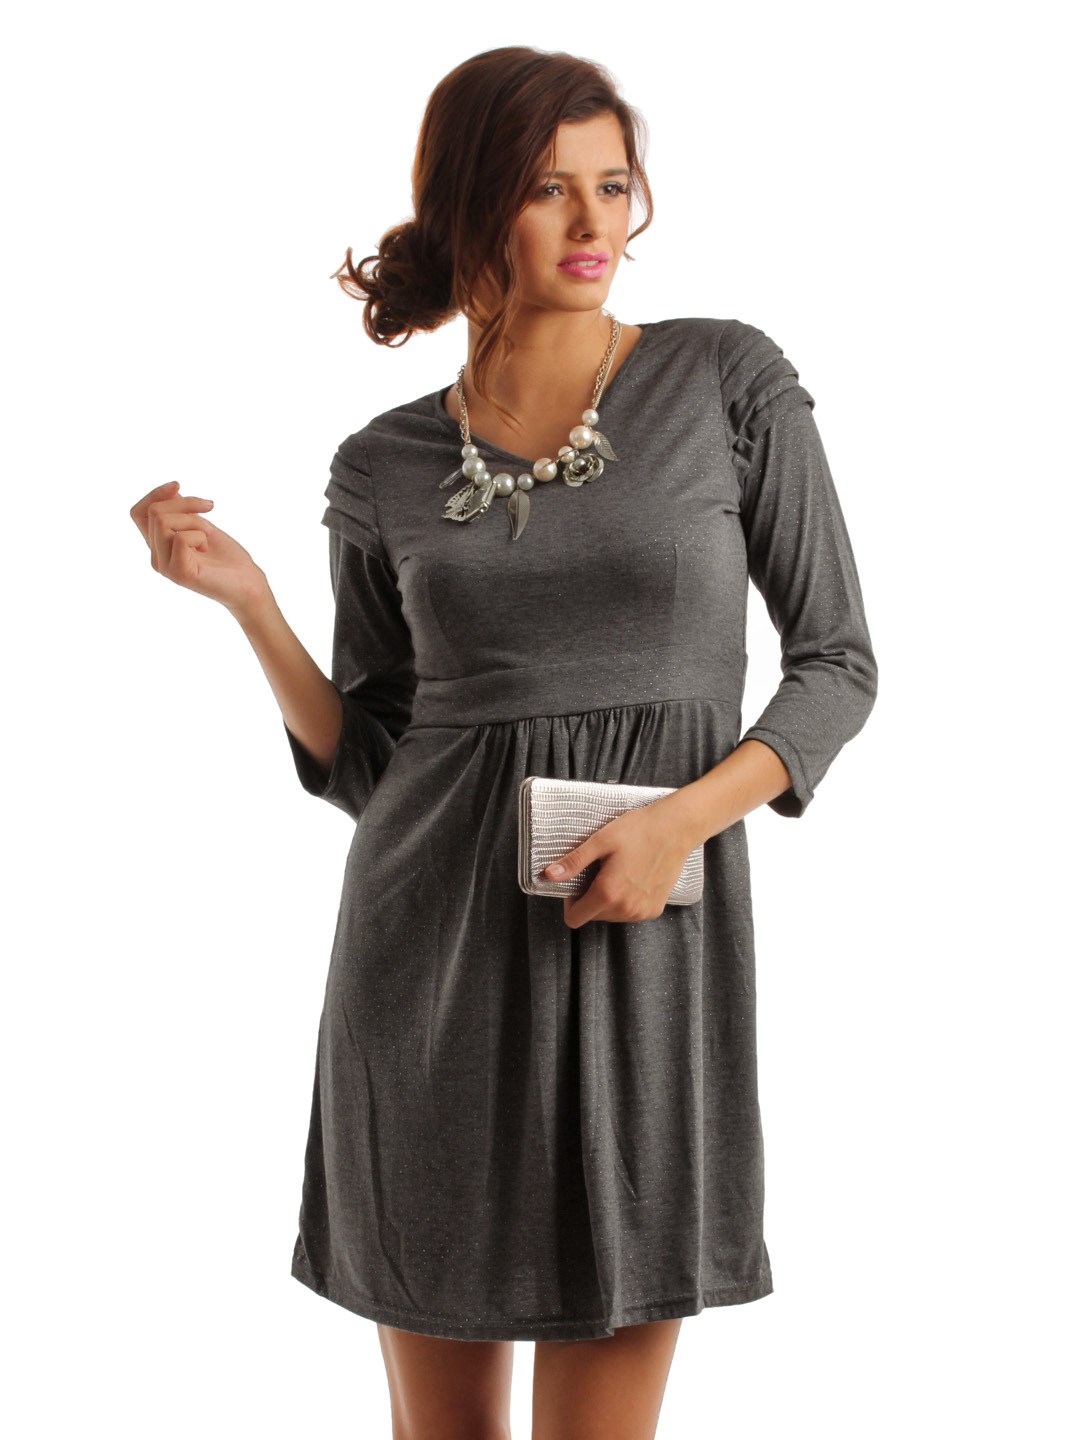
AND Women Grey Dress
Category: Apparel / Dress / Dresses
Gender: Women
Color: Grey
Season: Summer 2012
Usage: Casual